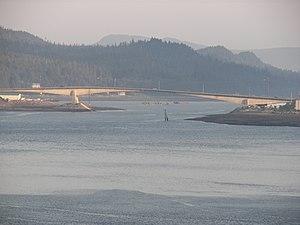
Le pont de Juneau-Douglas est un pont routier situé en Alaska. Il relie la capitale de l'État, Juneau, à l'île Douglas, en traversant le détroit de Gastineau sur 189 mètres. Il est accessible à tout véhicule à moteur, aux piétons et aux cycles. Il s'agit de la seule voie de communication reliant la ville de Juneau, sur le continent, aux diverses communautés réparties sur l'île Douglas.